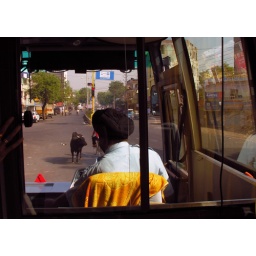
Bus driver faces cow on road near Agra in India.